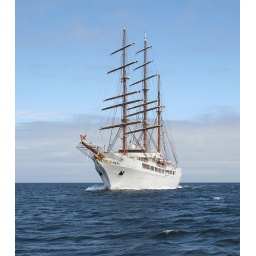
Only seen this lovely ship twice in full sail and each time never had a camera, just my luck,